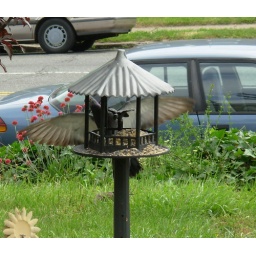
pig fat pigeon trying to fit in little bird feeder